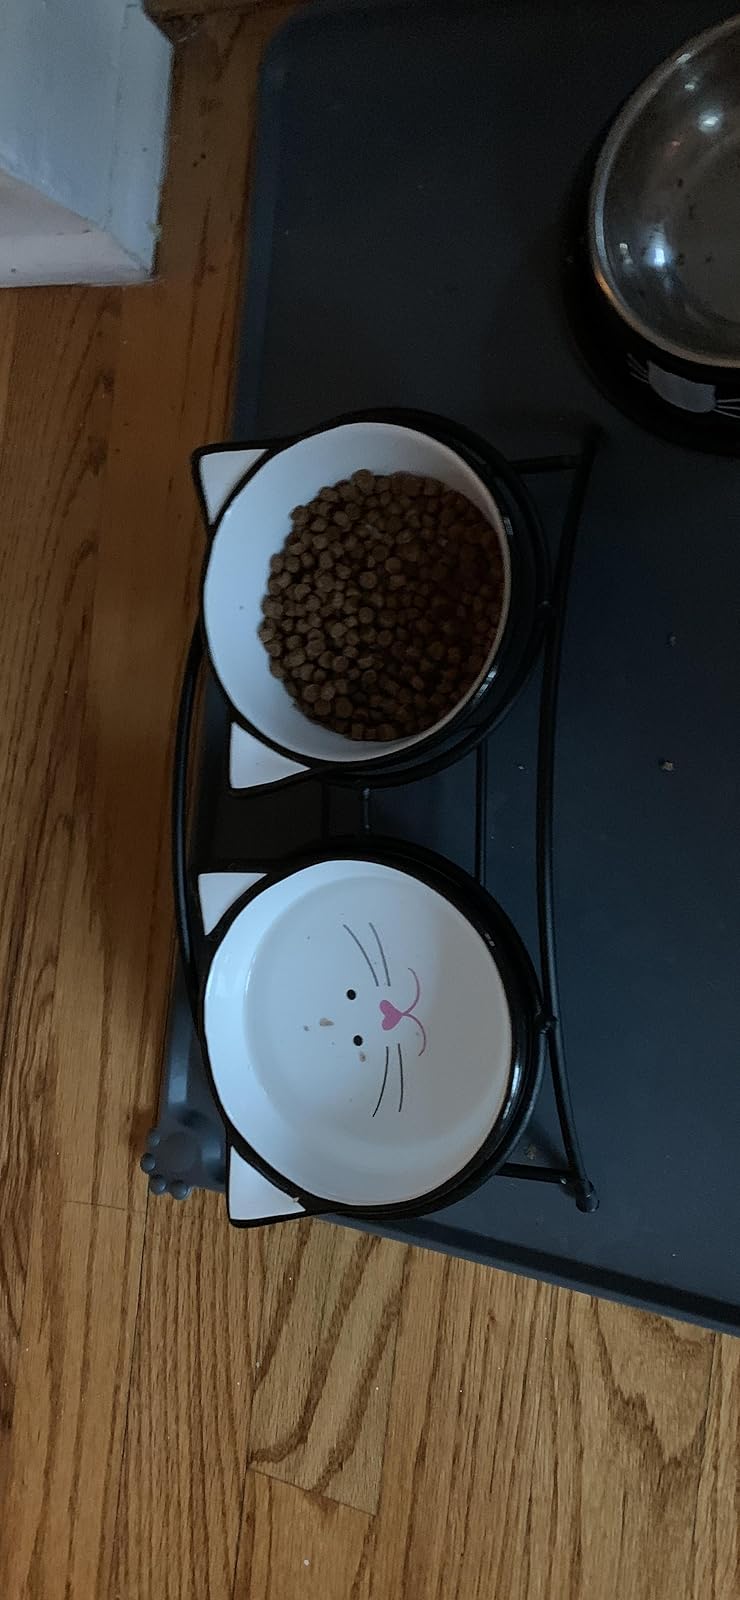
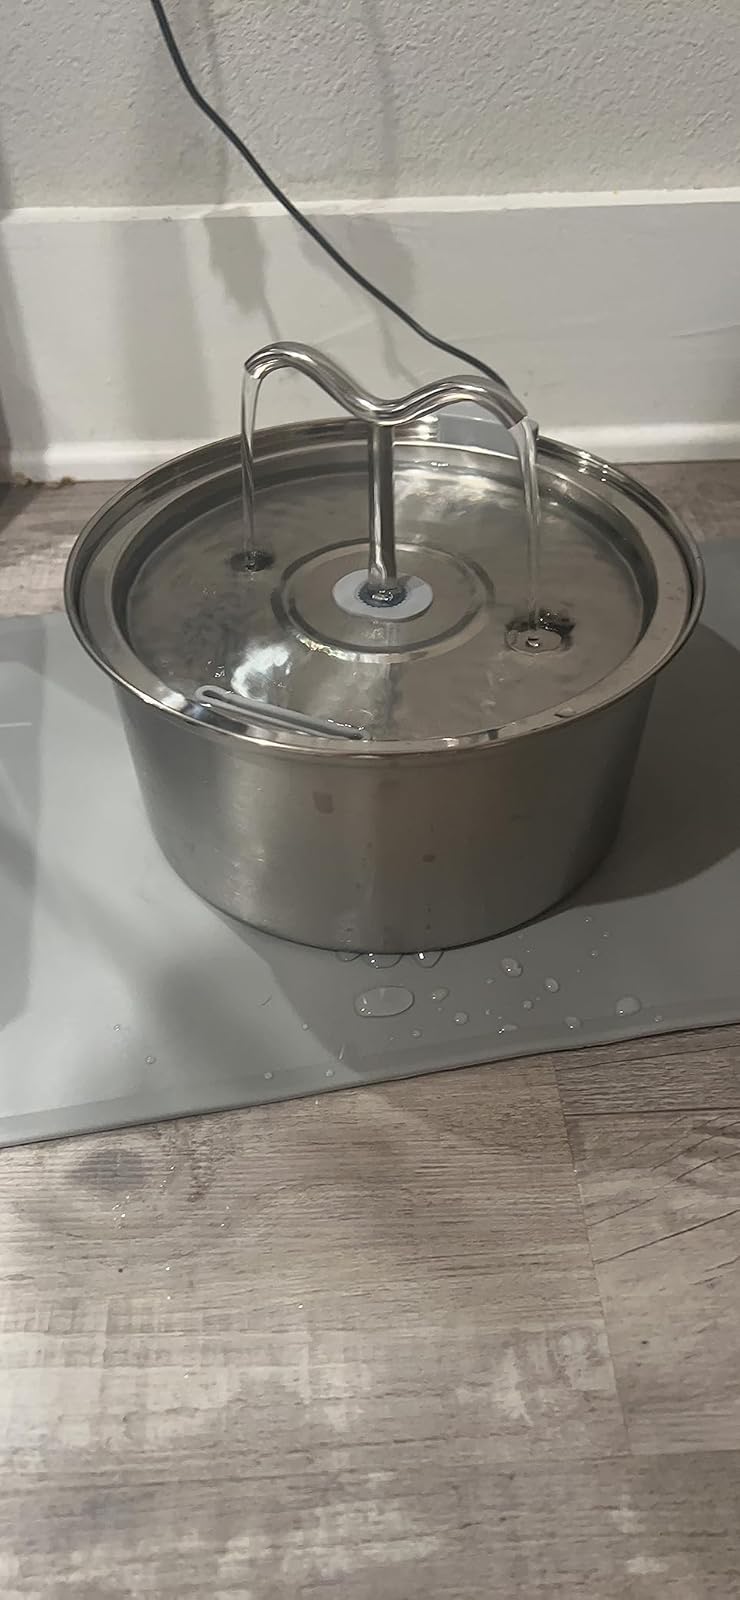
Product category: items_bowl
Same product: no